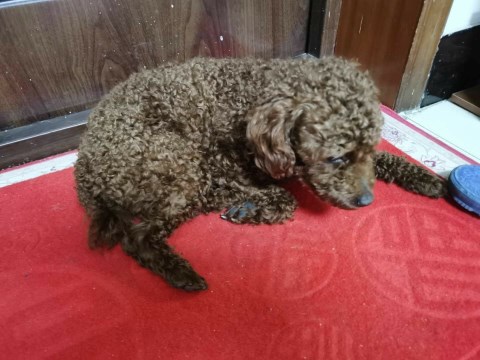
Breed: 7449-n000128-teddy